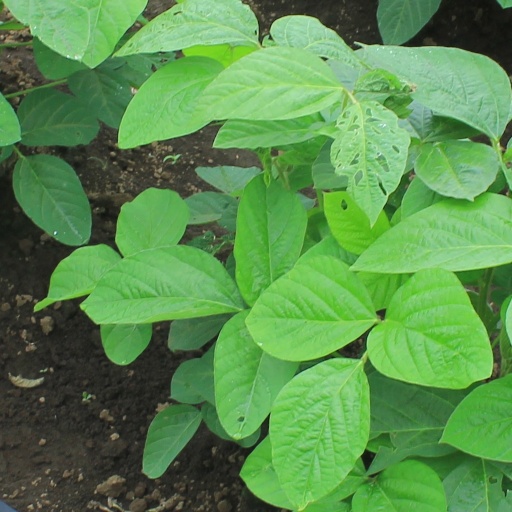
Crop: soybean